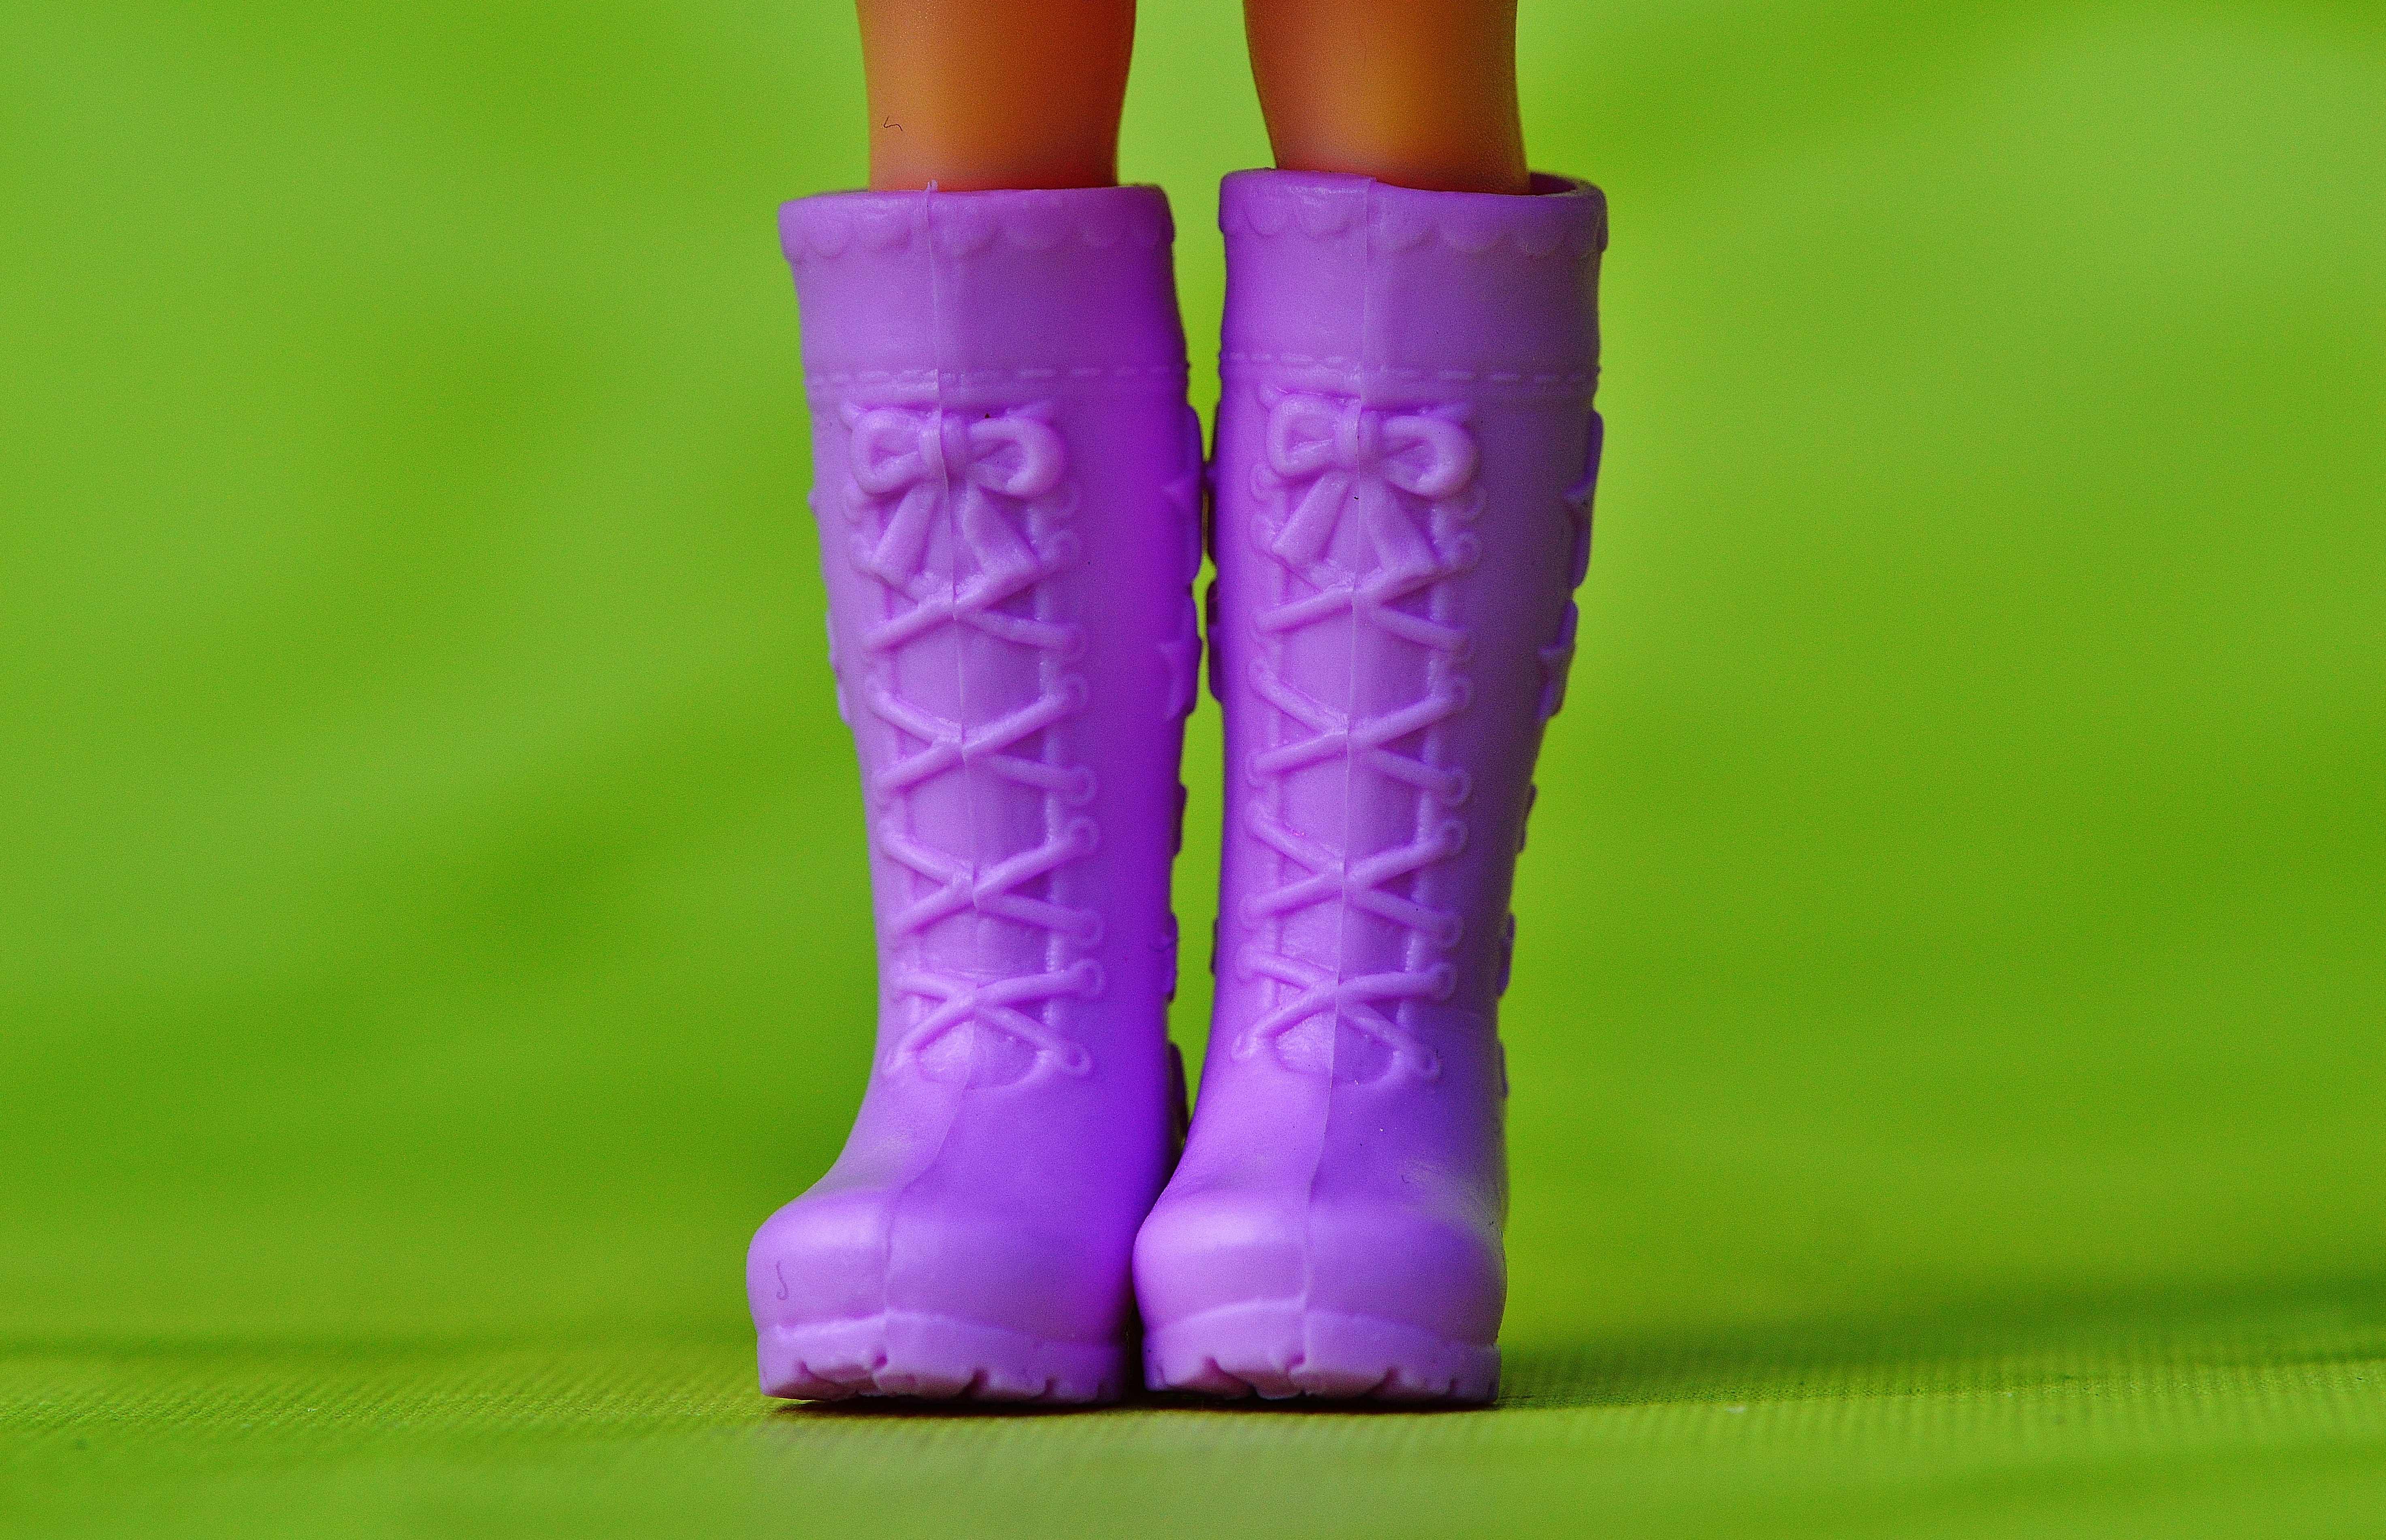
hand, purple, cute, female, finger, clothing, pink, arm, product, doll, boots, footwear, loop, doll shoes